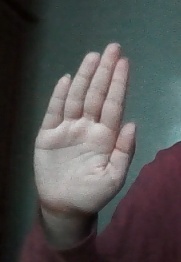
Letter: seen